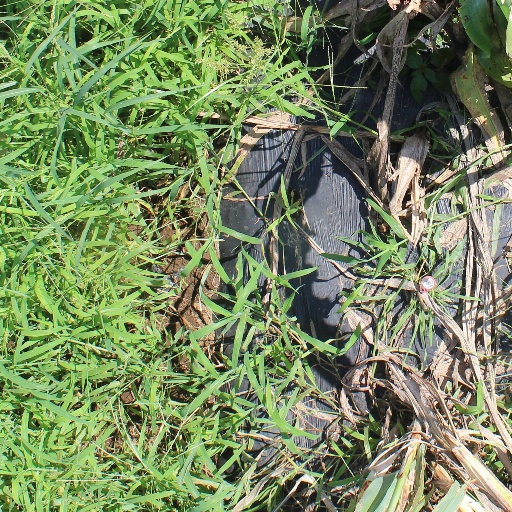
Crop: sorghum